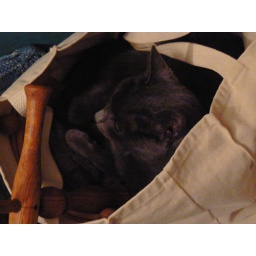
cat in a bag